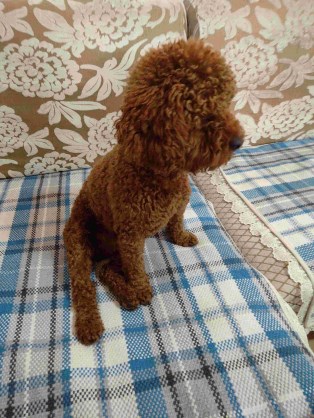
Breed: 7449-n000128-teddy